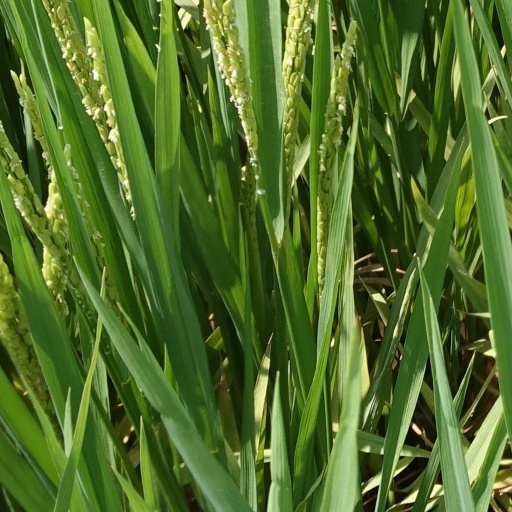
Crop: rice